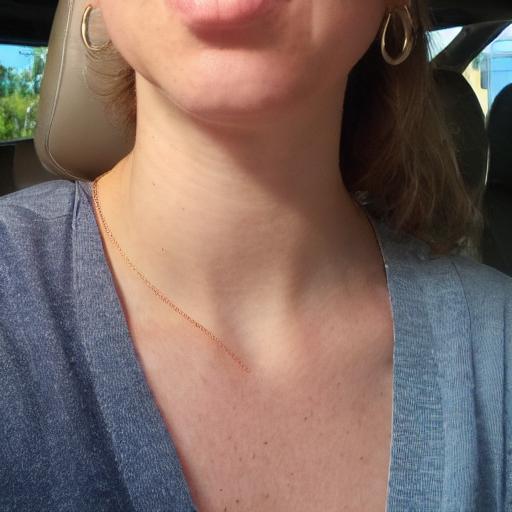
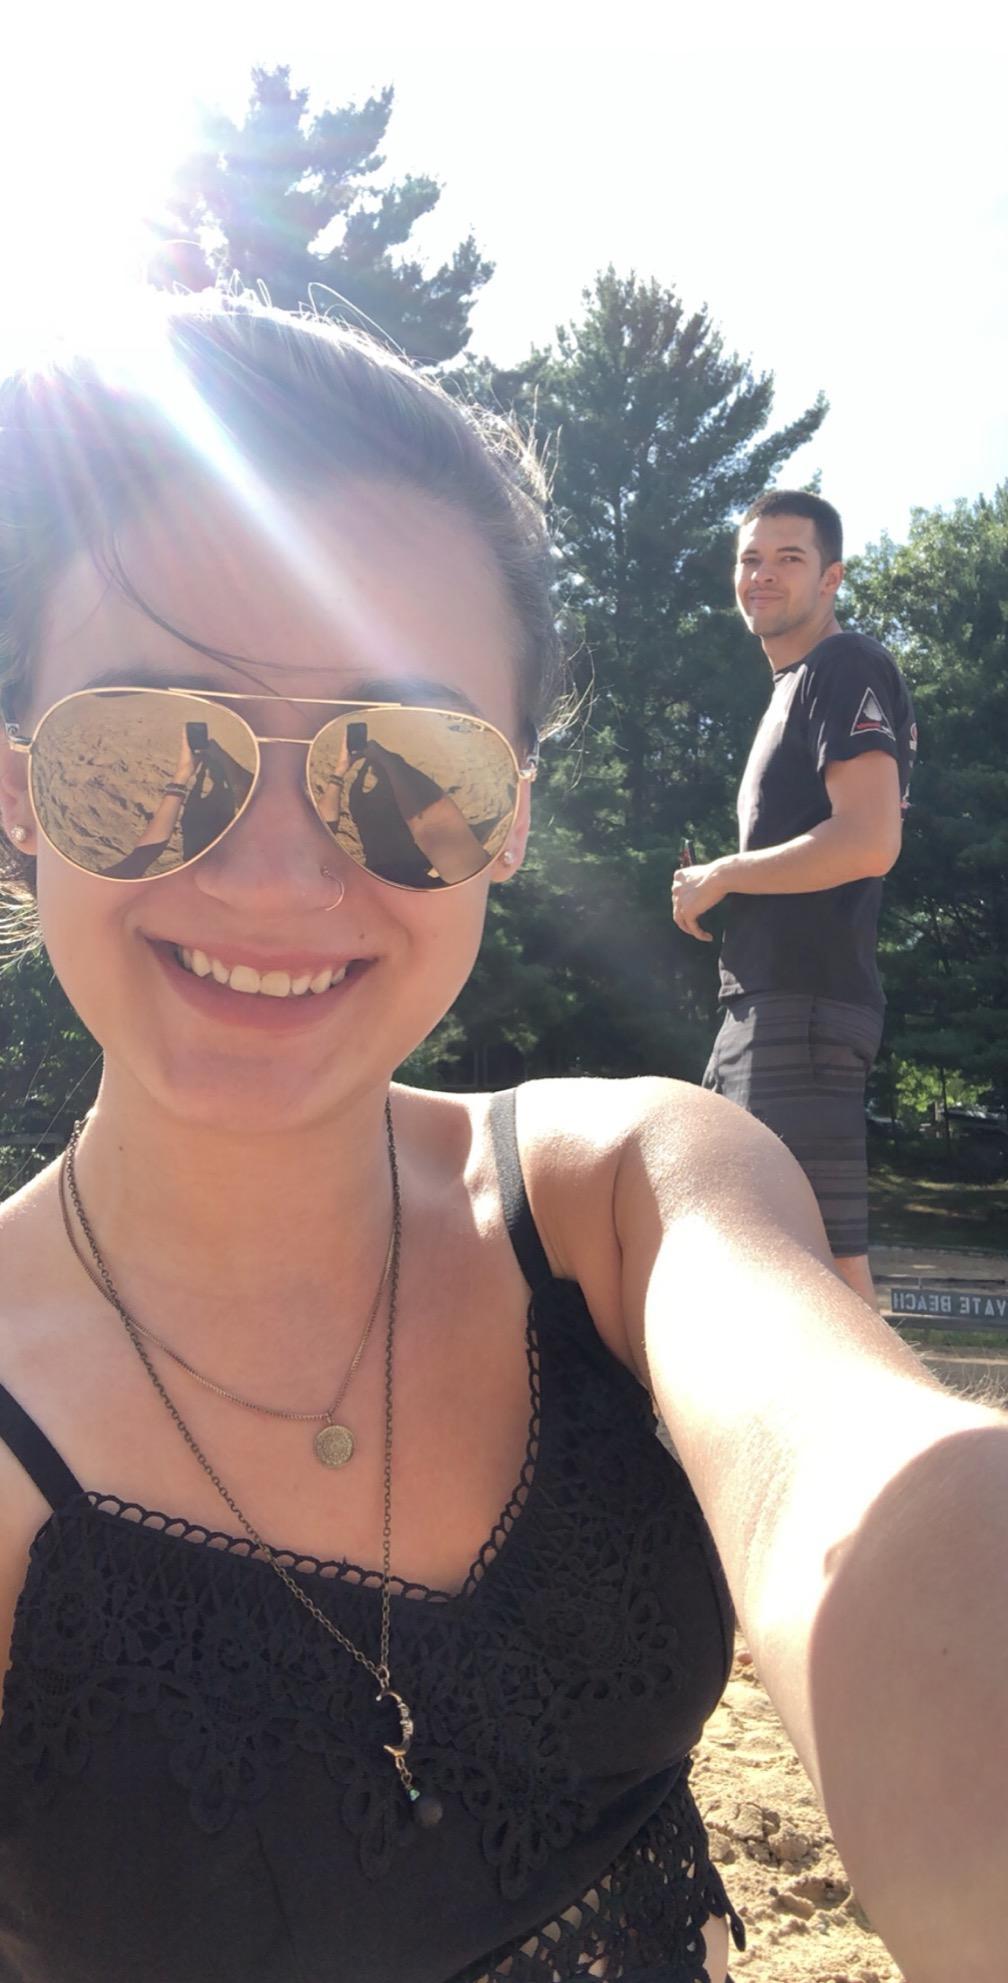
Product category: accessories_sunglasses
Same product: no